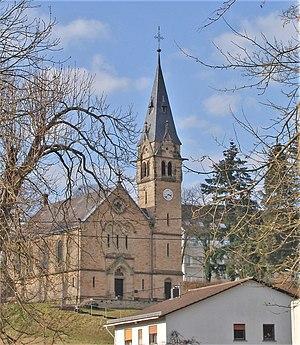
église de Karlsbrunn, Ortsteil de Großrosseln en Sarre (Saarland).
Karlsbrunn est un Ortsteil de la commune allemande de Großrosseln en Sarre.